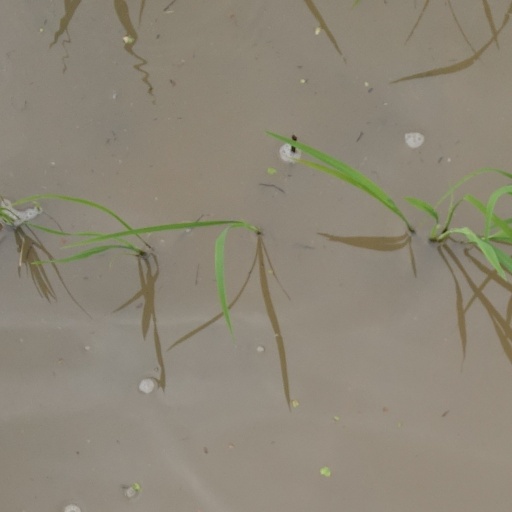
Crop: rice